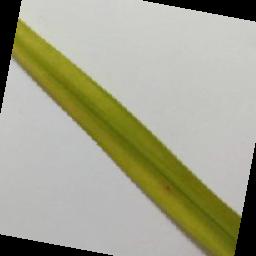
Label: Rice___Brown_Spot